Mustapha Yatabaré

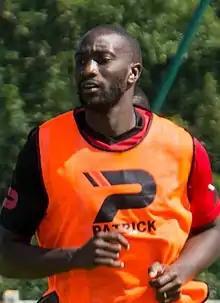
Yatabaré with Guingamp in 2014

Mustapha Yatabaré (born 26 January 1986) is a professional footballer who plays as a forward for club Gençlerbirliği. Born in France, he played for the Mali national team.